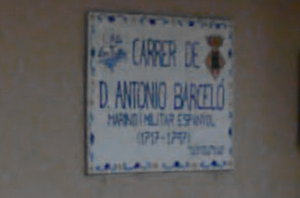
Antoine Barcelo, né à Palma de Majorque le 1ᵉʳ octobre 1717 et mort le 30 janvier 1797, est un marin et militaire espagnol du XVIIIᵉ siècle originaire des îles Baléares. Il commence sa carrière comme messager maritime de la marine marchande, mais son expérience et son habileté lui valent de servir dans l'Armada royale de la Maison Bourbon d'Espagne, d'où il se retire à un âge avancé avec le grade de lieutenant général, soit l'équivalent d'amiral.